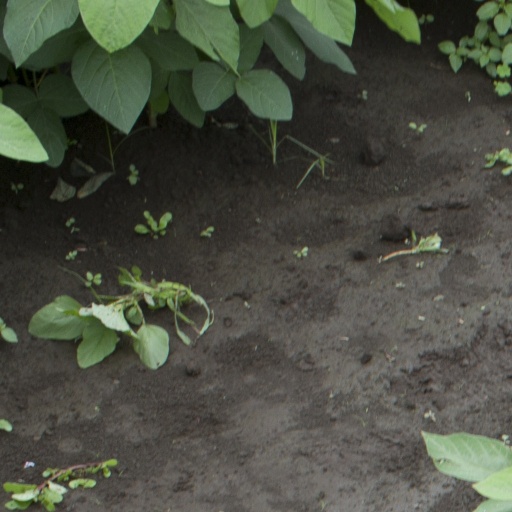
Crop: soybean